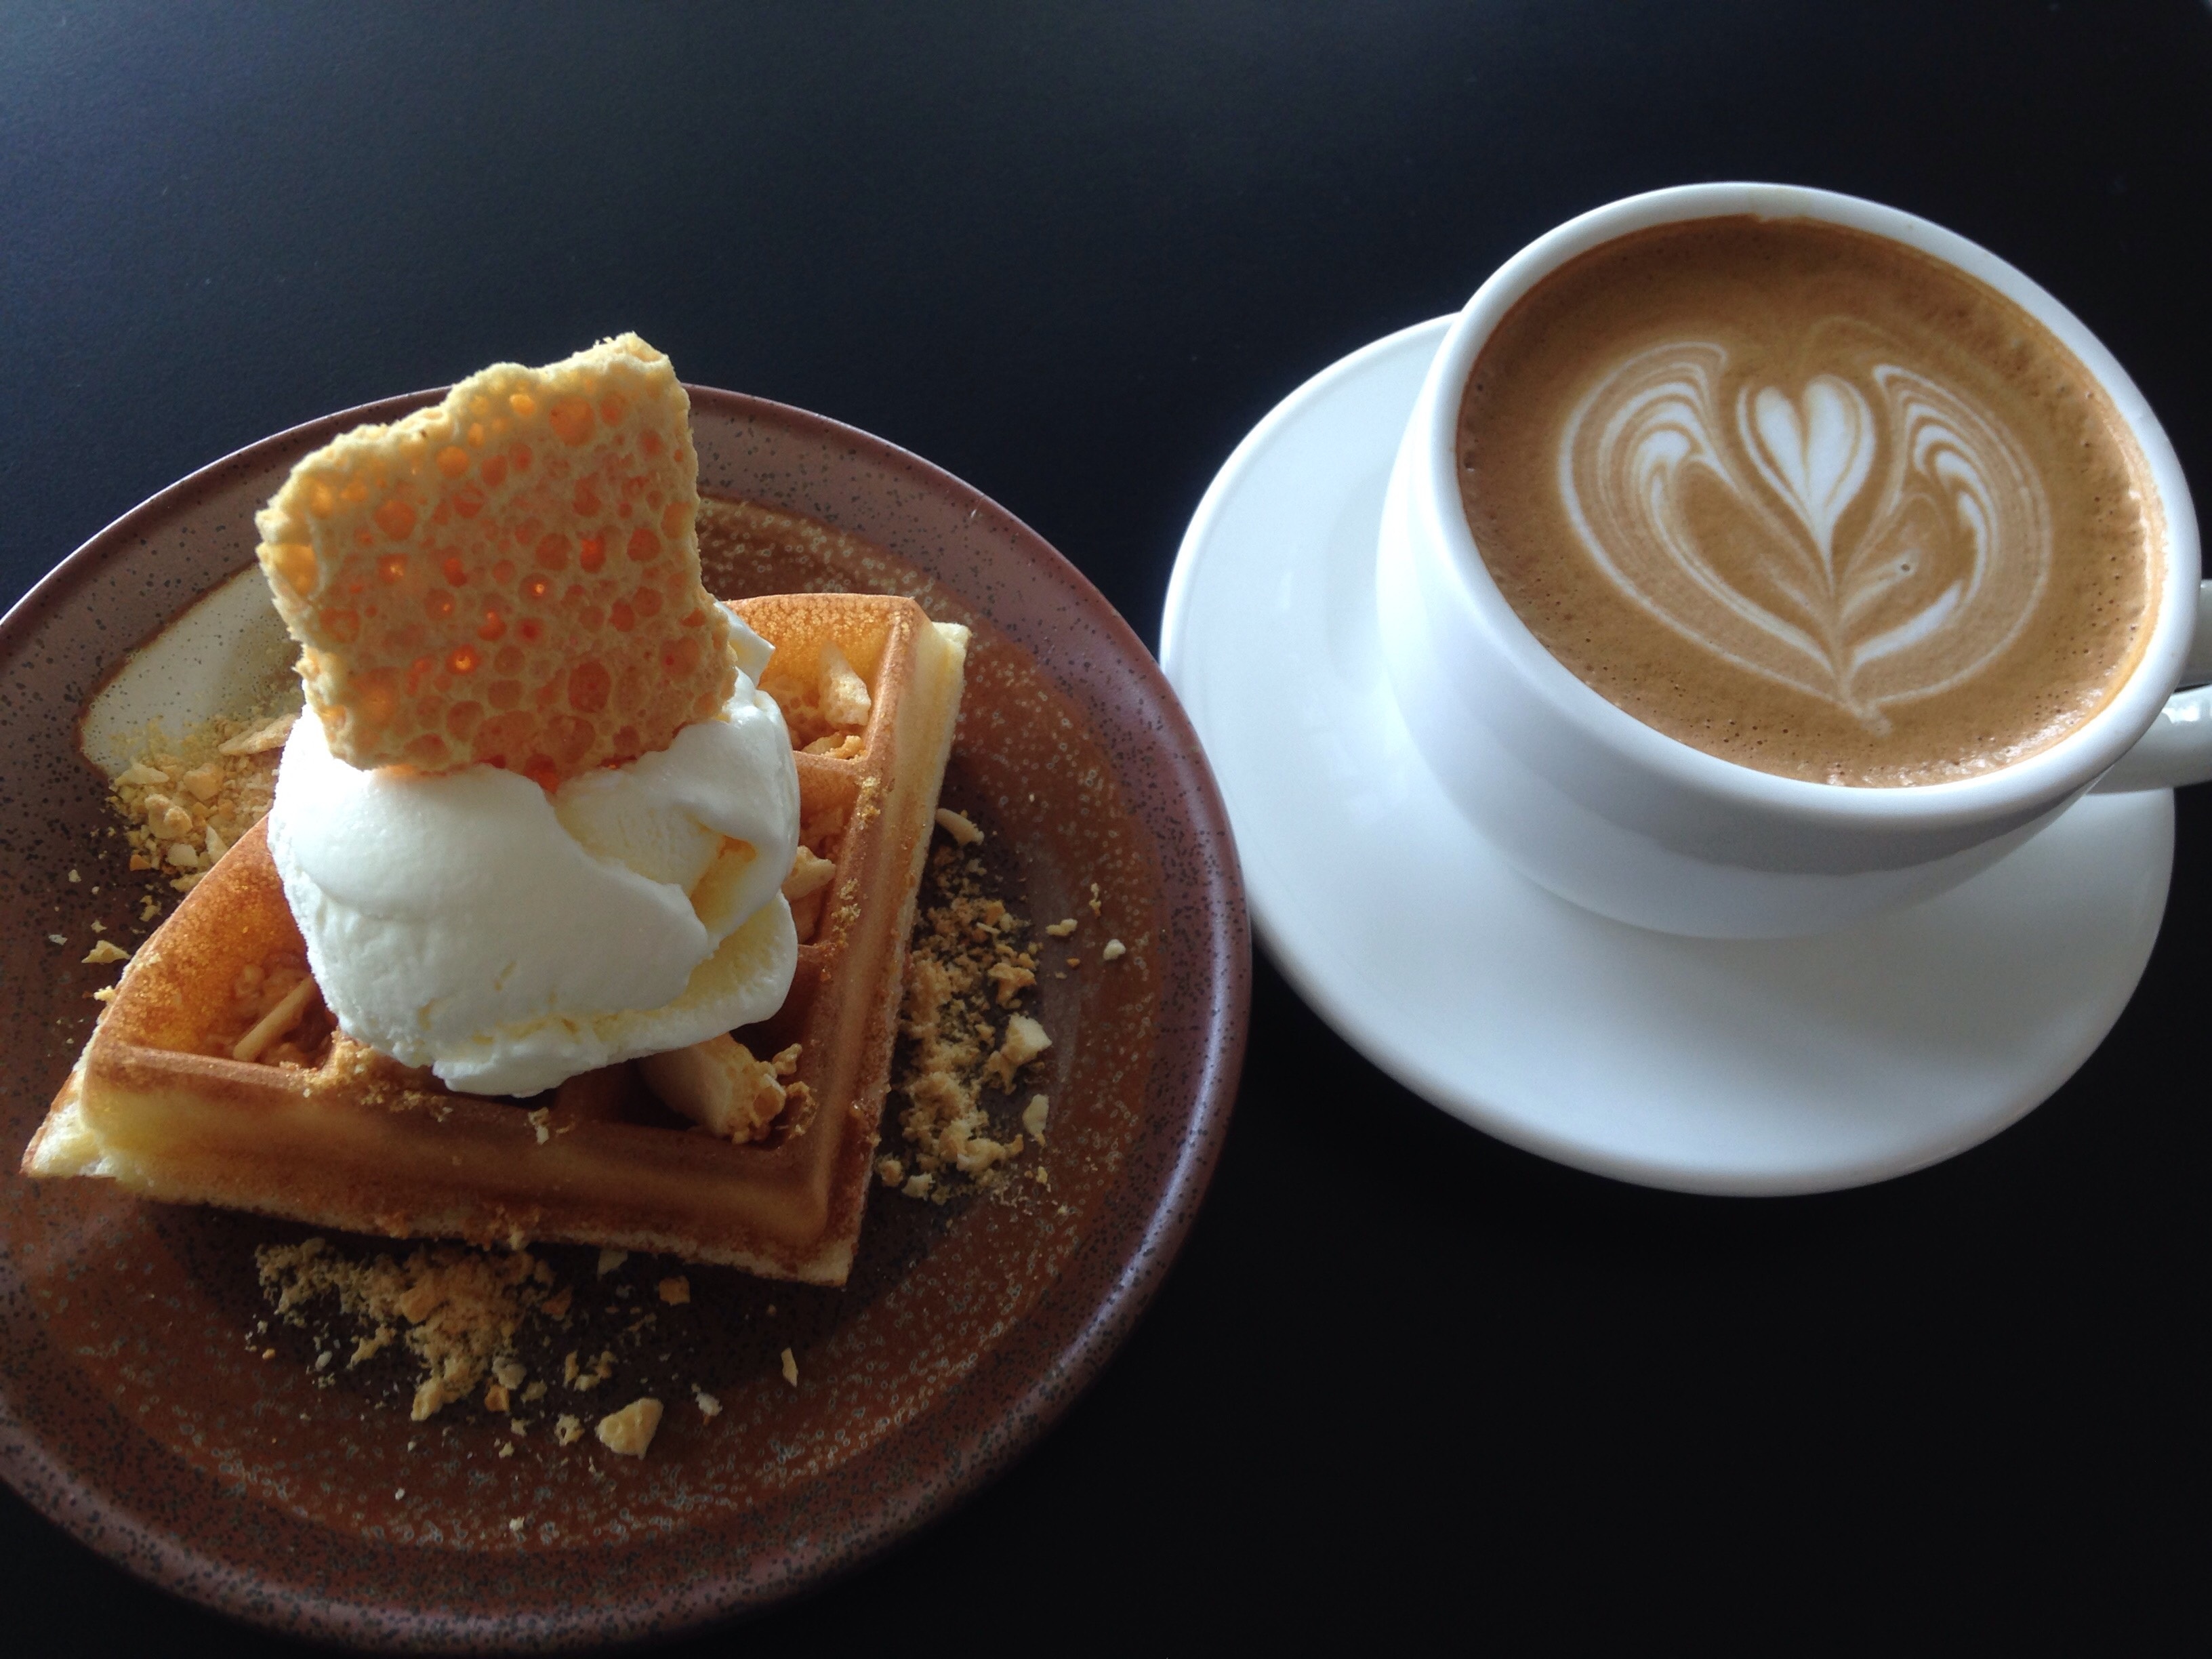
cafe, coffee, cappuccino, dish, meal, food, drink, breakfast, dessert, waffles, flavor, inch cafe, specialty coffee